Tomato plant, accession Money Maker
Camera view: tilt-top (135 deg); turntable rotation: 0 degrees
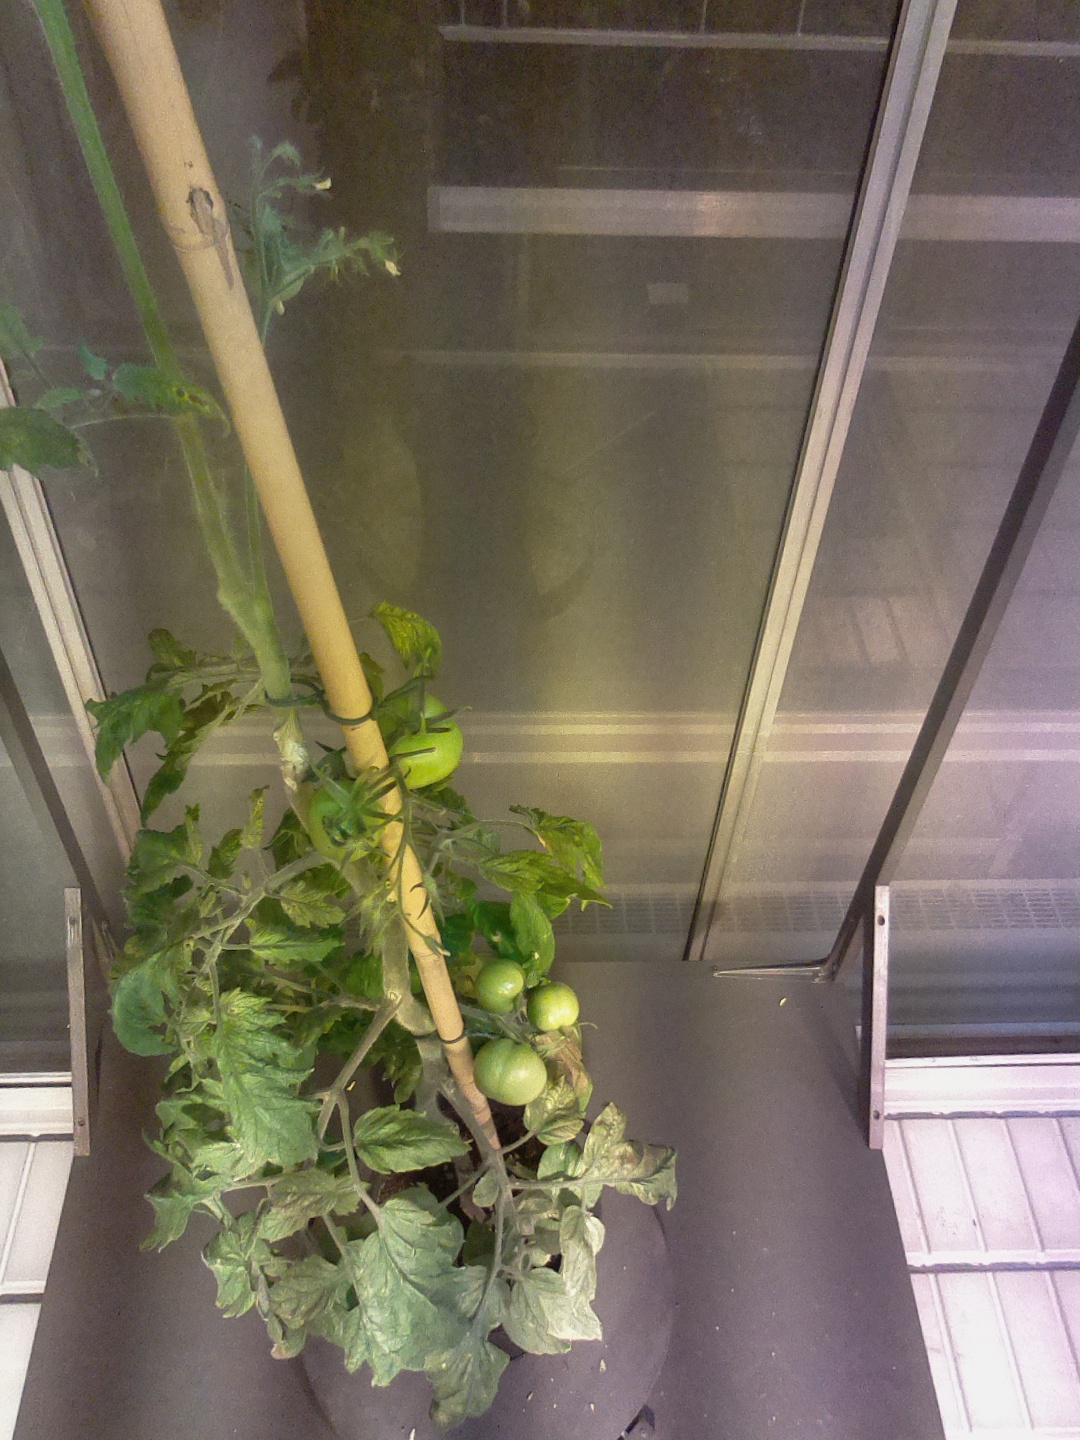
BBCH growth stage 78: 80% -90% of final fruit size